Dudley Talcott

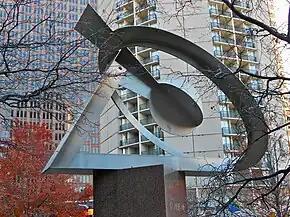
"Kopernik" in Philadelphia

Dudley Vaill Talcott (June 9, 1899 – February 19, 1986) was an American sculptor, author and illustrator.